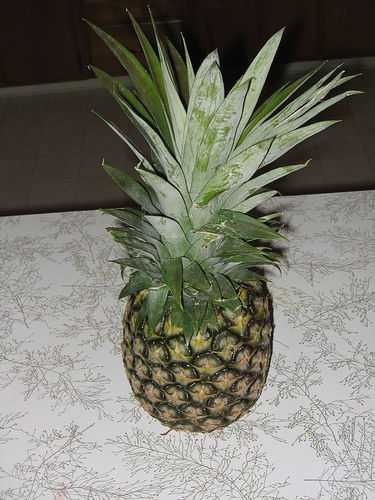
Label: Pineapple